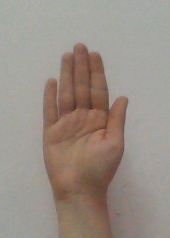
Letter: seen